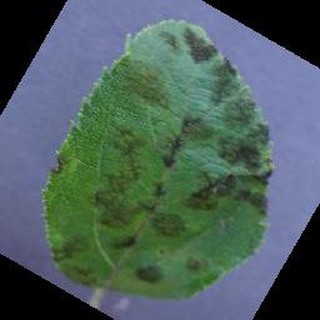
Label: apple_apple_scab